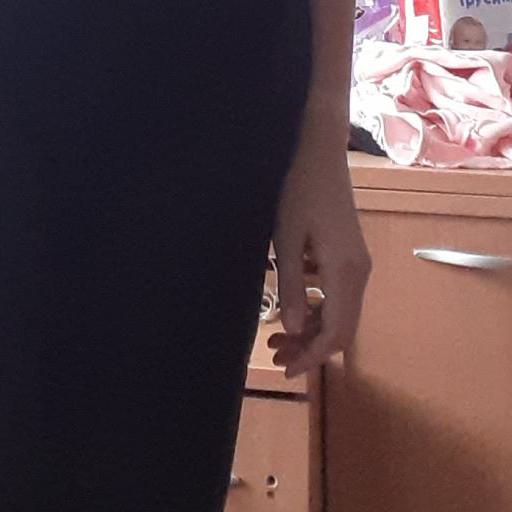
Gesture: no_gesture